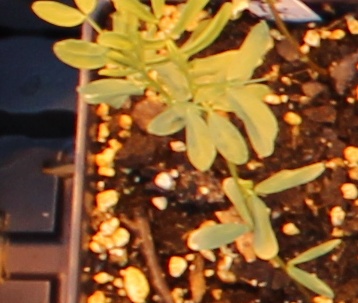
Label: Lentil